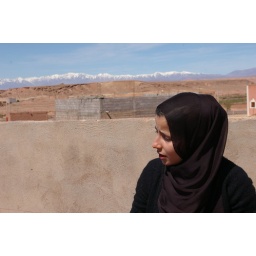
Fatima on the roof of her house and our classroom in Tazentoute.